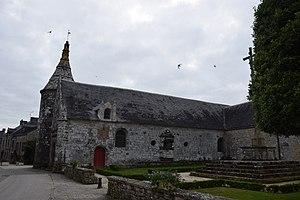
Le Guerno est une commune française située dans le département du Morbihan, en région Bretagne.